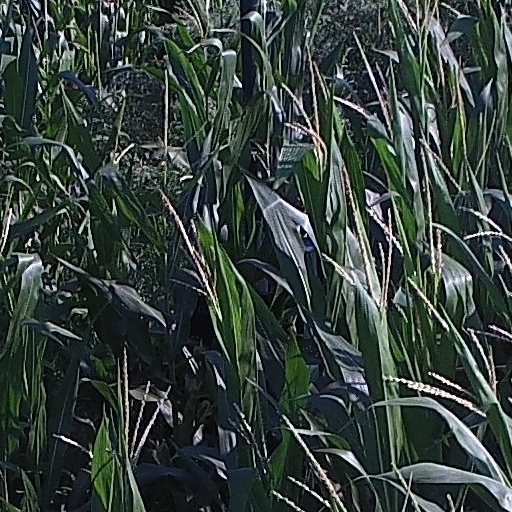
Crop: maize; corn